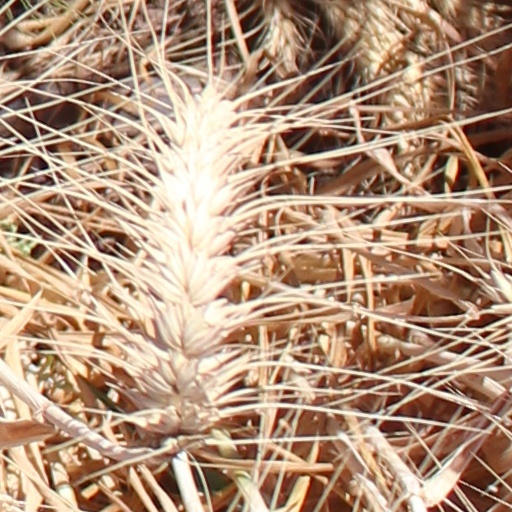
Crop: wheat